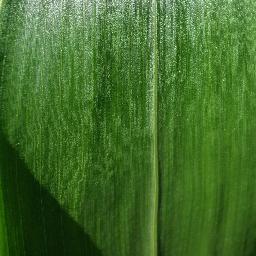
Label: Corn___healthy